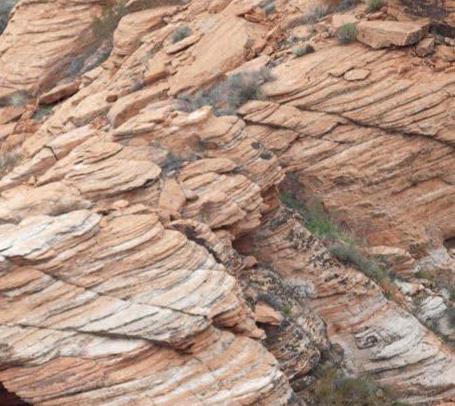
Texture: stratified